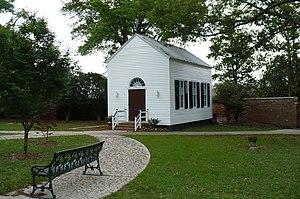
La chapelle de la Congrégation est un petit édifice religieux catholique sis sur le campus de Spring Hill College, un collège universitaire jésuite à Mobile en Alabama, aux États-Unis.
Le style Greek Revival s'est épanoui en Angleterre et aux États-Unis aux XVIIIᵉ et XIXᵉ siècles.